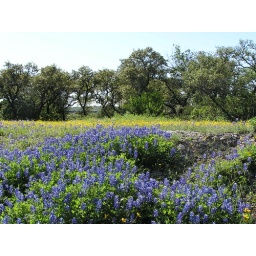
Wild flowers behind my house in San Antonio, TX